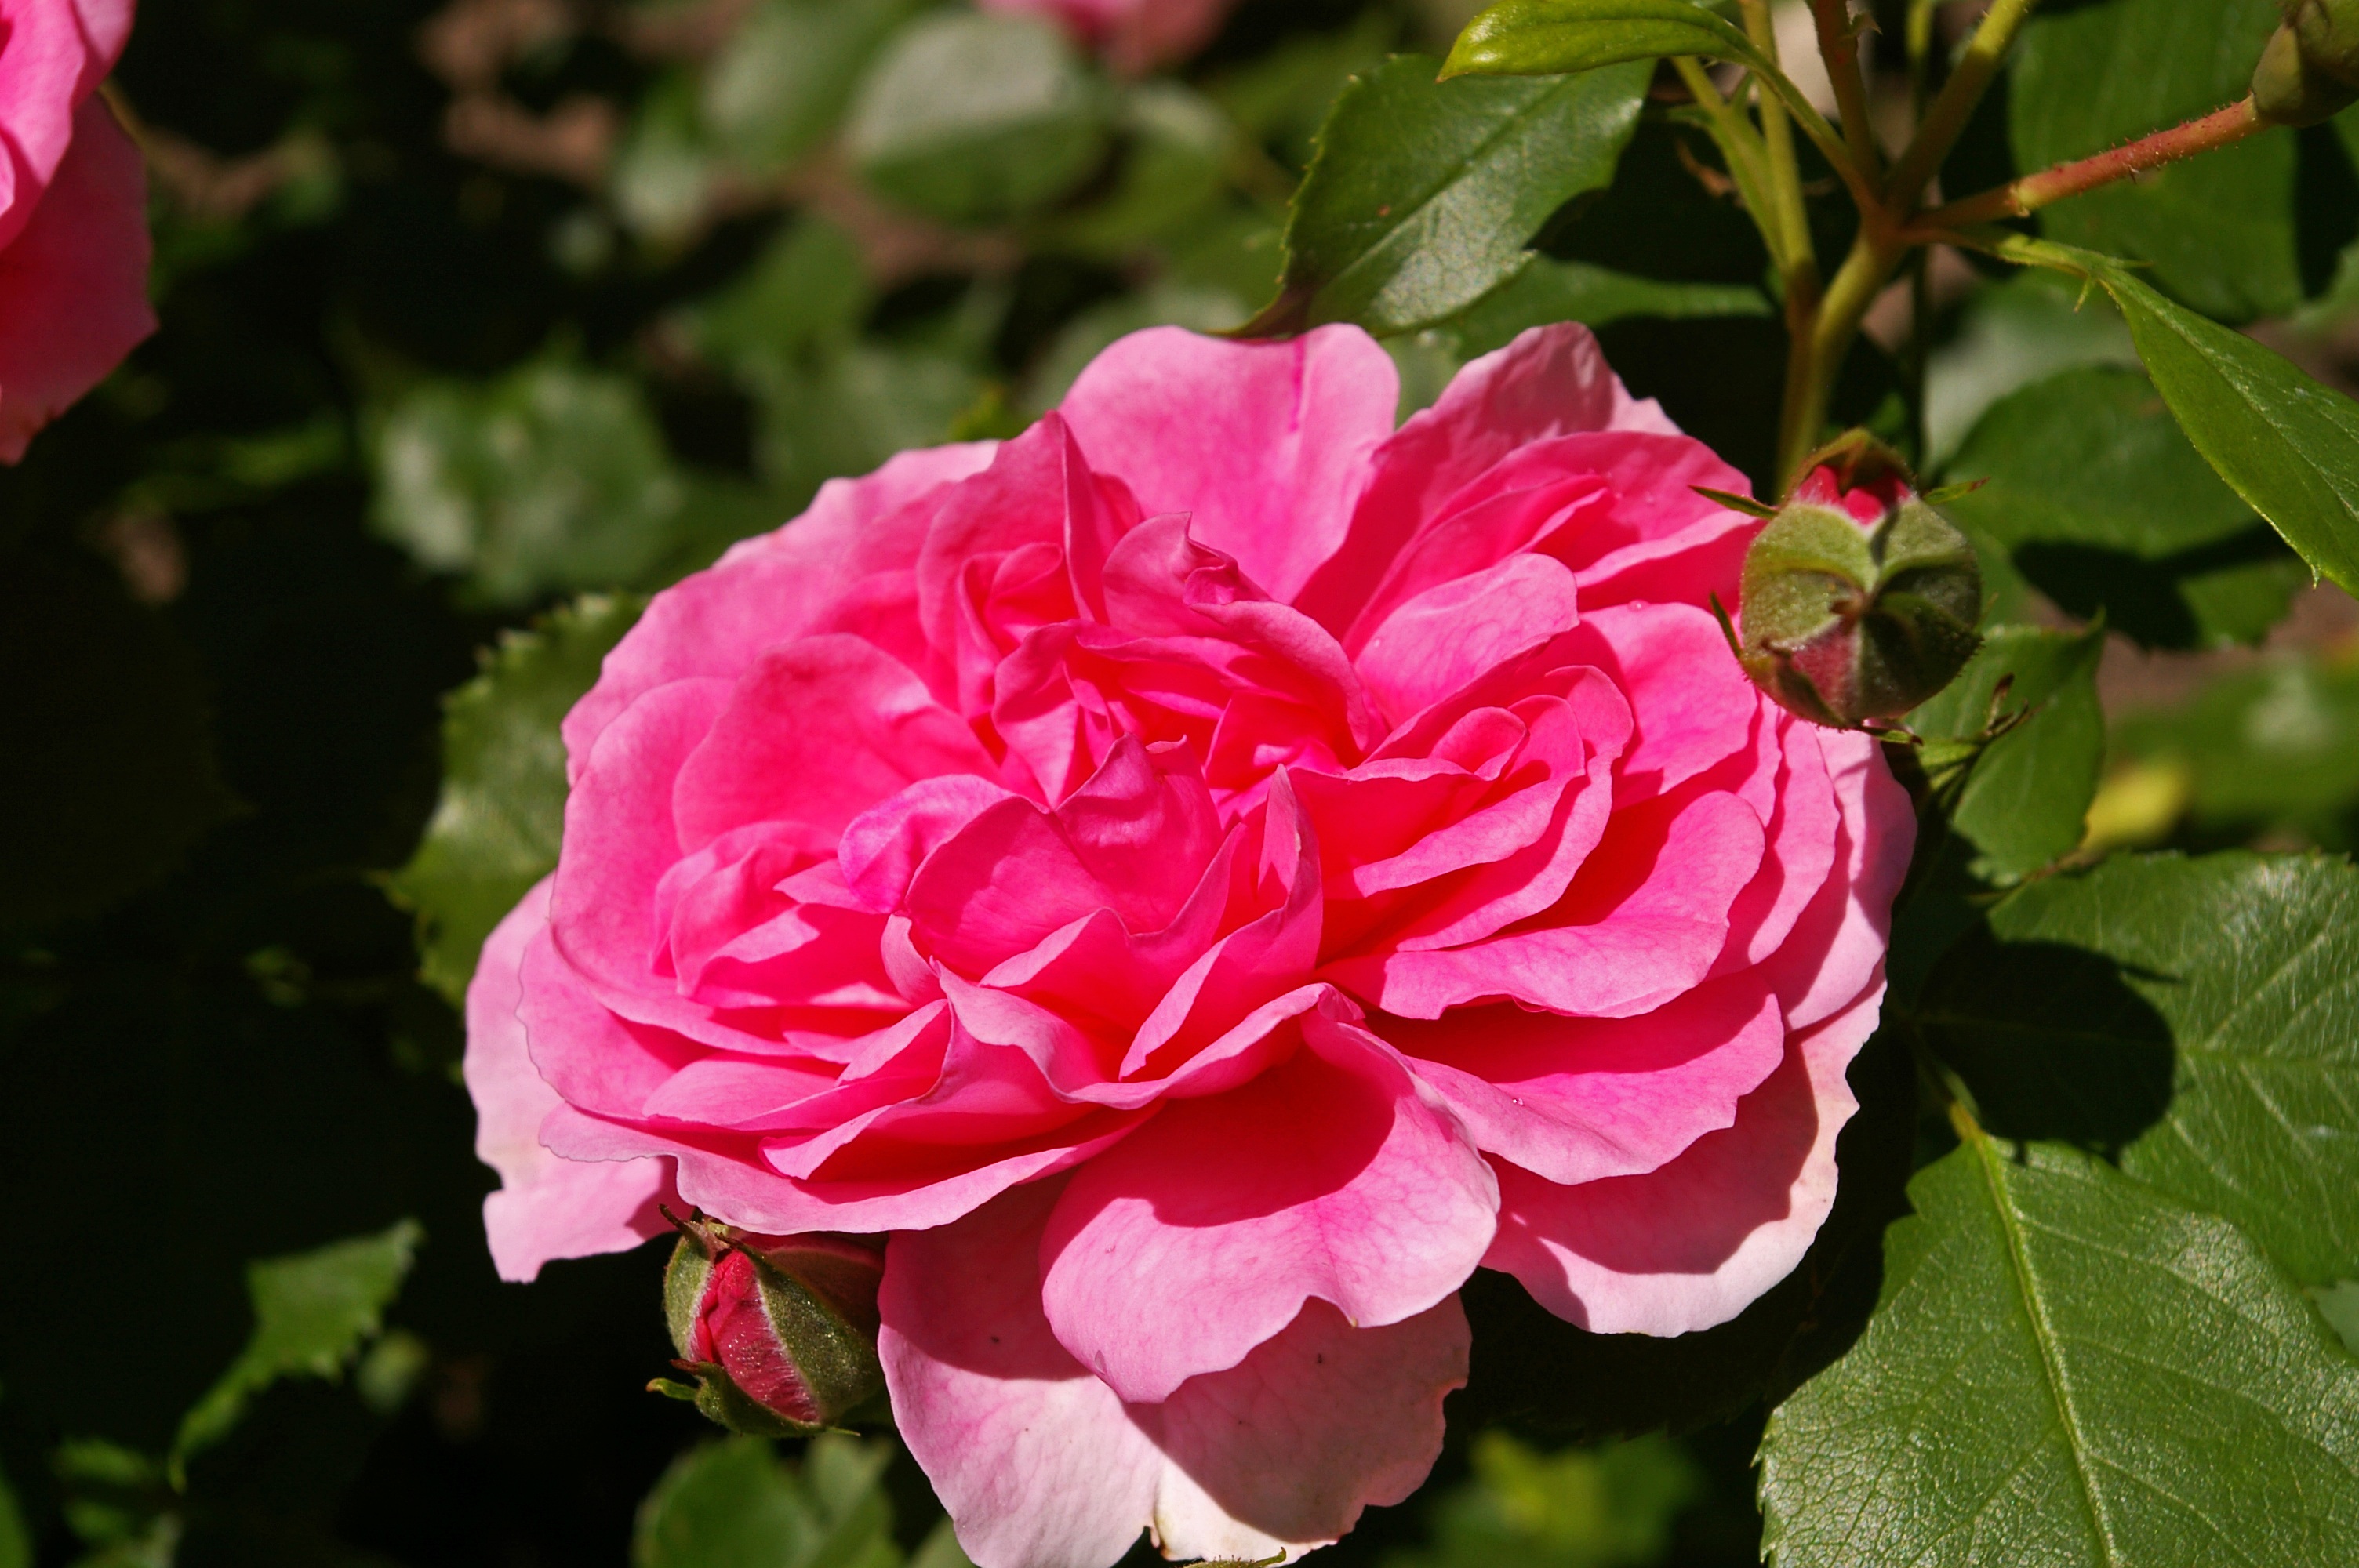
nature, blossom, prickly, plant, sun, leaf, flower, petal, bloom, summer, love, rose, garden, pink, flora, leaves, bed, petals, shrub, beauty, pink rose, bud, floribunda, fragrance, rose garden, rose blooms, flowering plant, garden roses, english rose, rose family, open rose, cut flowers, scented rose, birthday flowers, annual plant, land plant, rosa centifolia, rose order, rosa gallica